Scripps College

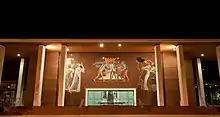
Scripps' Garrison Theater is one of the largest performance spaces at the Claremont Colleges, and frequently hosts talks by distinguished speakers.

Scripps is a member of the Claremont Colleges, and much of student life revolves around the five colleges, or "5Cs." Scripps College, Claremont McKenna College, Pomona College, Pitzer College, and Harvey Mudd College not only interact socially, but also share dining halls, libraries, and other facilities spread throughout their campuses. All five colleges, along with Claremont Graduate University and Keck Graduate Institute of Applied Life Sciences, are part of the Claremont University Consortium.